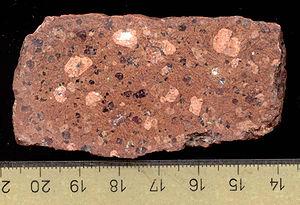
Rhyolite de Löbejün près de Halle (Saale). Quartz (sombre car transparent) et feldspath (rose clair) visibles. Permien
La rhyolite est une roche volcanique de couleur assez claire, rosée ou grise et parfois bleue. C'est une roche à structure microlitique présentant des minéraux visibles à l'œil nu : quartz, feldspaths et biotite.
Les roches volcaniques sont des roches magmatiques, résultant du refroidissement rapide d'une lave, magma arrivé à la surface, d'où leurs autres noms de volcanites, roches extrusives ou roches effusives.